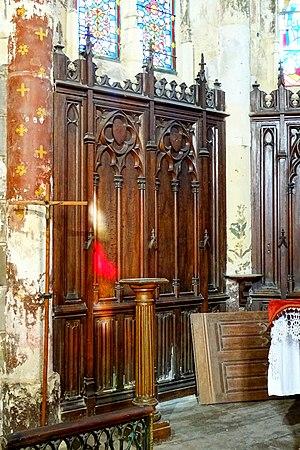
Chœur, 3e travée (abside), boiseries néo-gothiques, par Poussièlgue-Rusand, 1876. Le curé a versé un acompte de 500 francs à la commande et un solde de 1 745 francs à la réception.
L’église Saint-Maclou est une église catholique paroissiale située à Conflans-Sainte-Honorine, en France. Ses parties les plus anciennes remontent au deuxième et troisième quart du XIIᵉ siècle. Une autre thèse avance une origine de la fin du Xème siècle, ce que corroborerait son vocable "Saint-Maclou" donné par l'évêque de Paris, suzerain du lieu. Ce sont la nef basilicale, la base du clocher central et certains éléments de la première travée du chœur. Ces parties sont de style roman tardif, comme le montrent les chapiteaux sculptés autour de la base du clocher notamment, ainsi que la voûte d'ogives archaïque de cette même travée. Cependant, les piles cantonnées de multiples colonnettes, la modénature évoluée, le recours aux voûtes d'ogives pour les parties orientales, et l'emploi systématique de l'arc brisé, annoncent déjà l'architecture gothique.